FAM13B

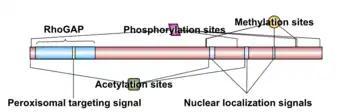

The human FAM13B protein interacts with several proteins that are localized in the nucleoplasm, including RAC1, NME5, SPATA24, HIGD1A, PPP2CA, SAMHD1, UNK, YWHAZ.